Alain Chartier

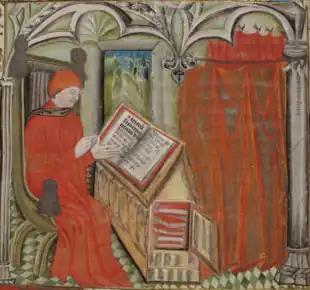
Probable representation of Alain Chartier from a copy of his "Livre de l'Espérance"

Alain Chartier was born in Bayeux to a family marked by considerable ability. His eldest brother Guillaume became bishop of Paris; and Thomas Chartier became notary to the king. Jean Chartier, a monk of St Denis, whose history of Charles VII is printed in vol. III. of "Les Grands Chroniques de Saint-Denis" (1477), is also said to have been a brother of the poet. Alain studied, as his elder brother had done, at the University of Paris. He then went to work for the Duke Louis and Yolande of Anjou, whose daughter Marie was engaged to the youngest son of Charles VI. He followed the fortunes of the dauphin, afterwards Charles VII, acting in the triple capacity of clerk, notary, and financial secretary. He later would become a member of several important ambassadorial trips, serving as orator and secretary for Charles VII, travelling to Vienna and Buda to see Sigismund; to Venice to appear before the Senate, to Rome to deliver a letter to the Pope, and to Scotland to negotiate the marriage of the daughter of James I, Margaret, then not four years old, with the dauphin, afterwards Louis XI. He appears to have taken holy orders and was named canon of Paris, rector of the parish of Saint-Lambert-des-Levées, and even Archbishop of Paris. He died in Avignon in 1430; the reason for his presence there remains a mystery. An epitaph for his tomb was commissioned by his brother Guillaume Chartier, but the stone has not survived.